Ashtanga (eight limbs of yoga)

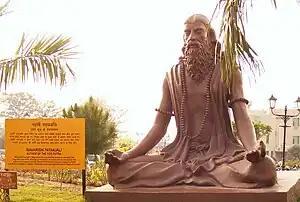
Modern statue of Pātañjali, the compiler of the "Yoga Sūtras", practicing "dhyāna" (meditation), one of the eight limbs of yoga that he defines.

Ashtanga yoga ("eight limbs of yoga") is Pātañjali's classification of classical yoga, as set out in his "Yoga Sūtras". He defined the eight limbs as "yama" (abstinences), "niyama" (observances), "āsana" (postures), "prāṇāyāma" (breath control), "pratyāhāra" (withdrawal of the senses), "dhāraṇā" (concentration), "dhyāna" (meditation), and "samādhi" (absorption).